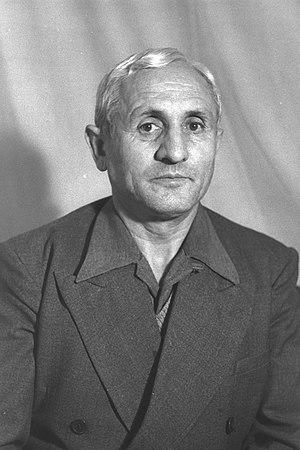
Shmuel Dayan, né le 8 août 1891 à Jachkiv et mort le 11 août 1968, est un militant sioniste devenu homme politique israélien. Il est député des trois premières législatures de la Knesset de 1949 à 1959.